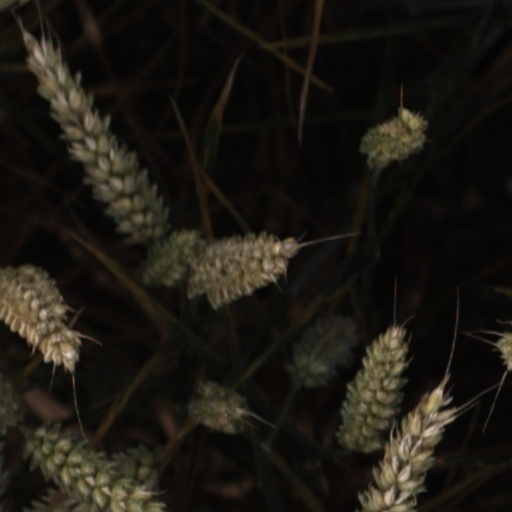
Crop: wheat